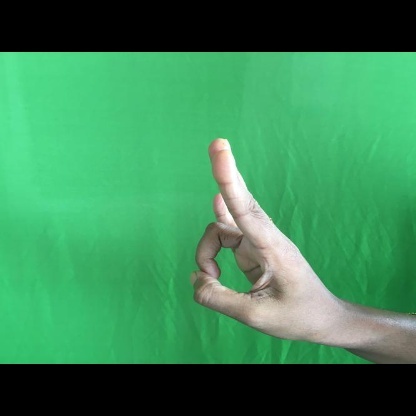
Mudra: Mayura